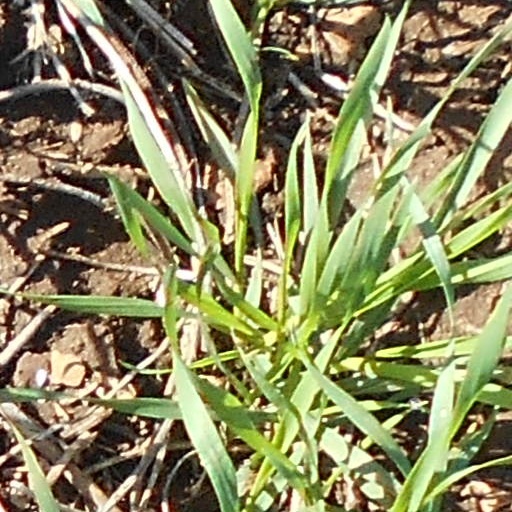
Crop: wheat